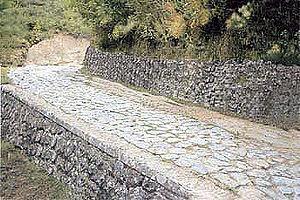
Le nom de Via Popilia a été donné à deux voies romaines différentes, commencées durant le consulat de Publius Popillius Laenas, plus connu pour son attaque contre les Gracques. L'autre consul, en cette année -132, était Publius Rupilius.